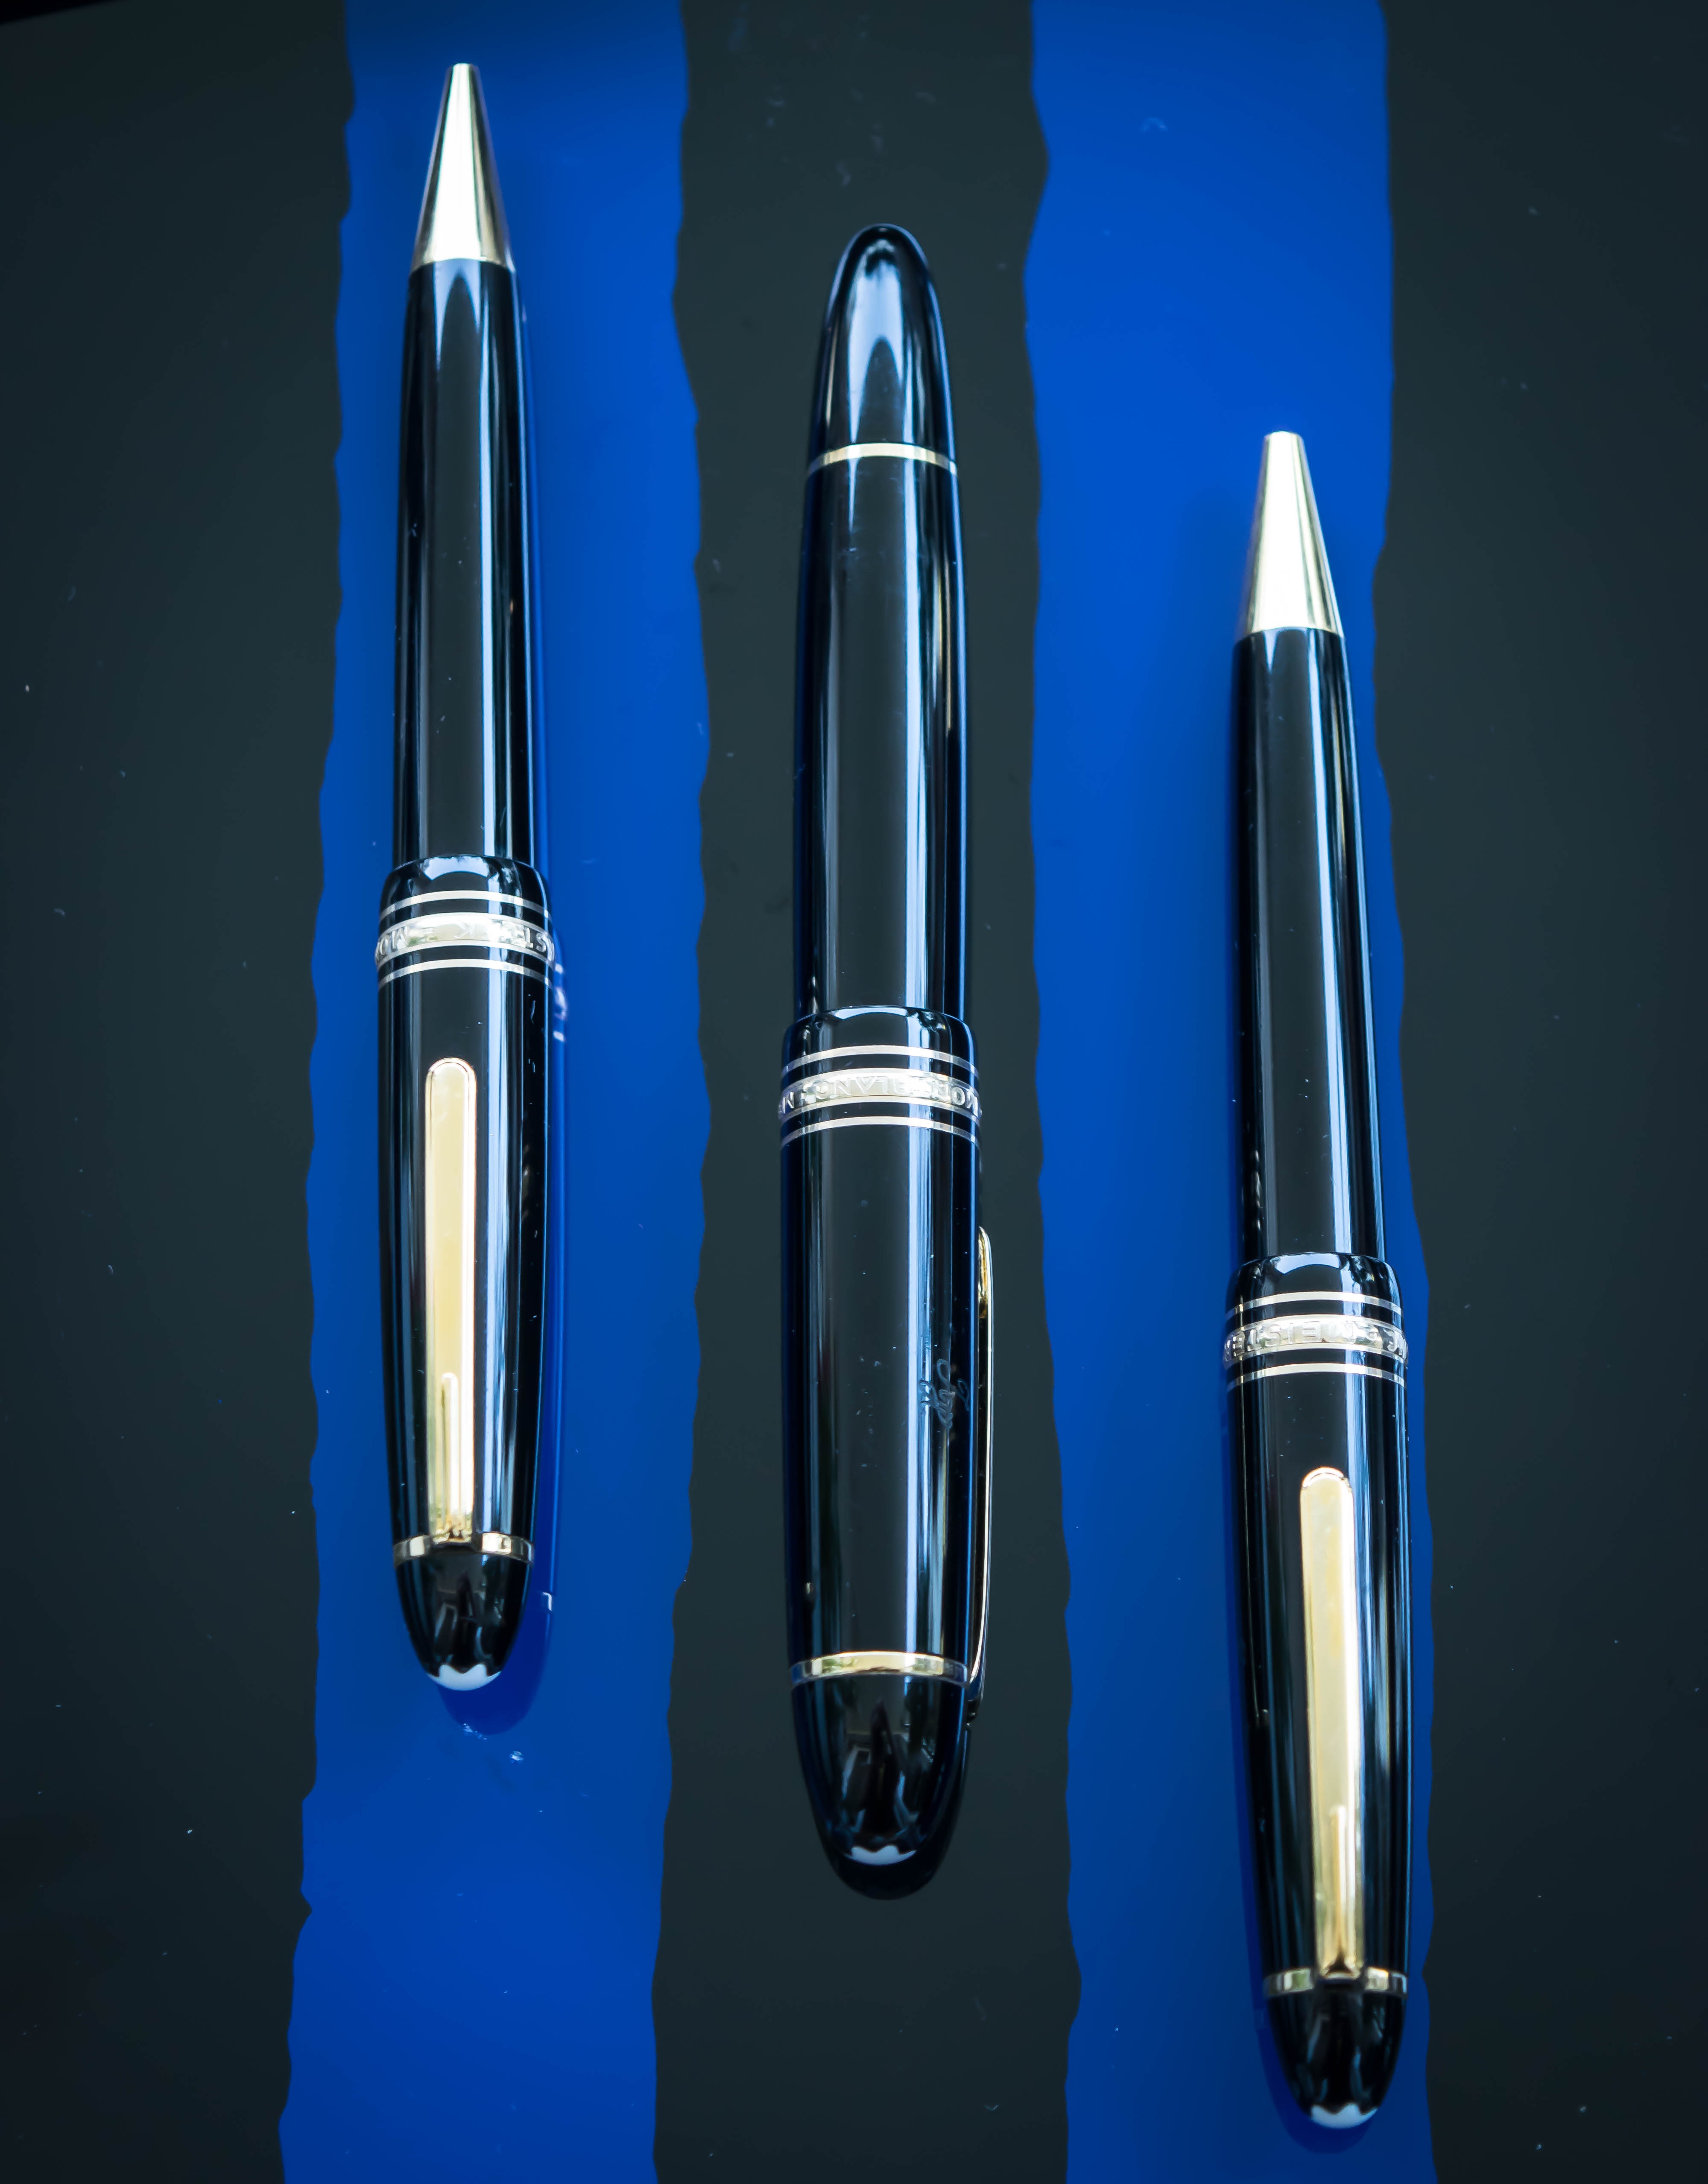
pen, office, lighting, fountain pen, arrangement, luxury, montblanc, expensive, leave, noble, nobel, filler, coolie, valuable, cue stick